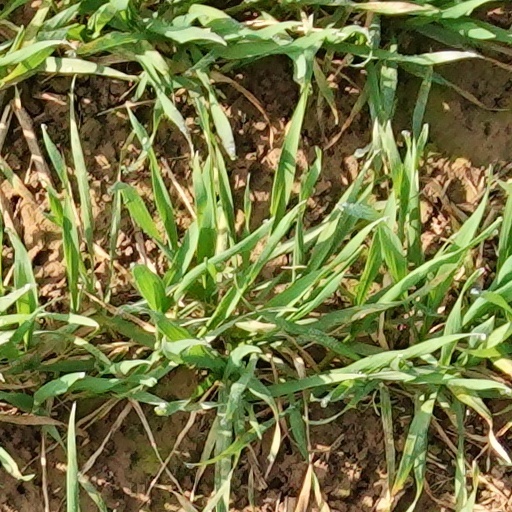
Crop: wheat